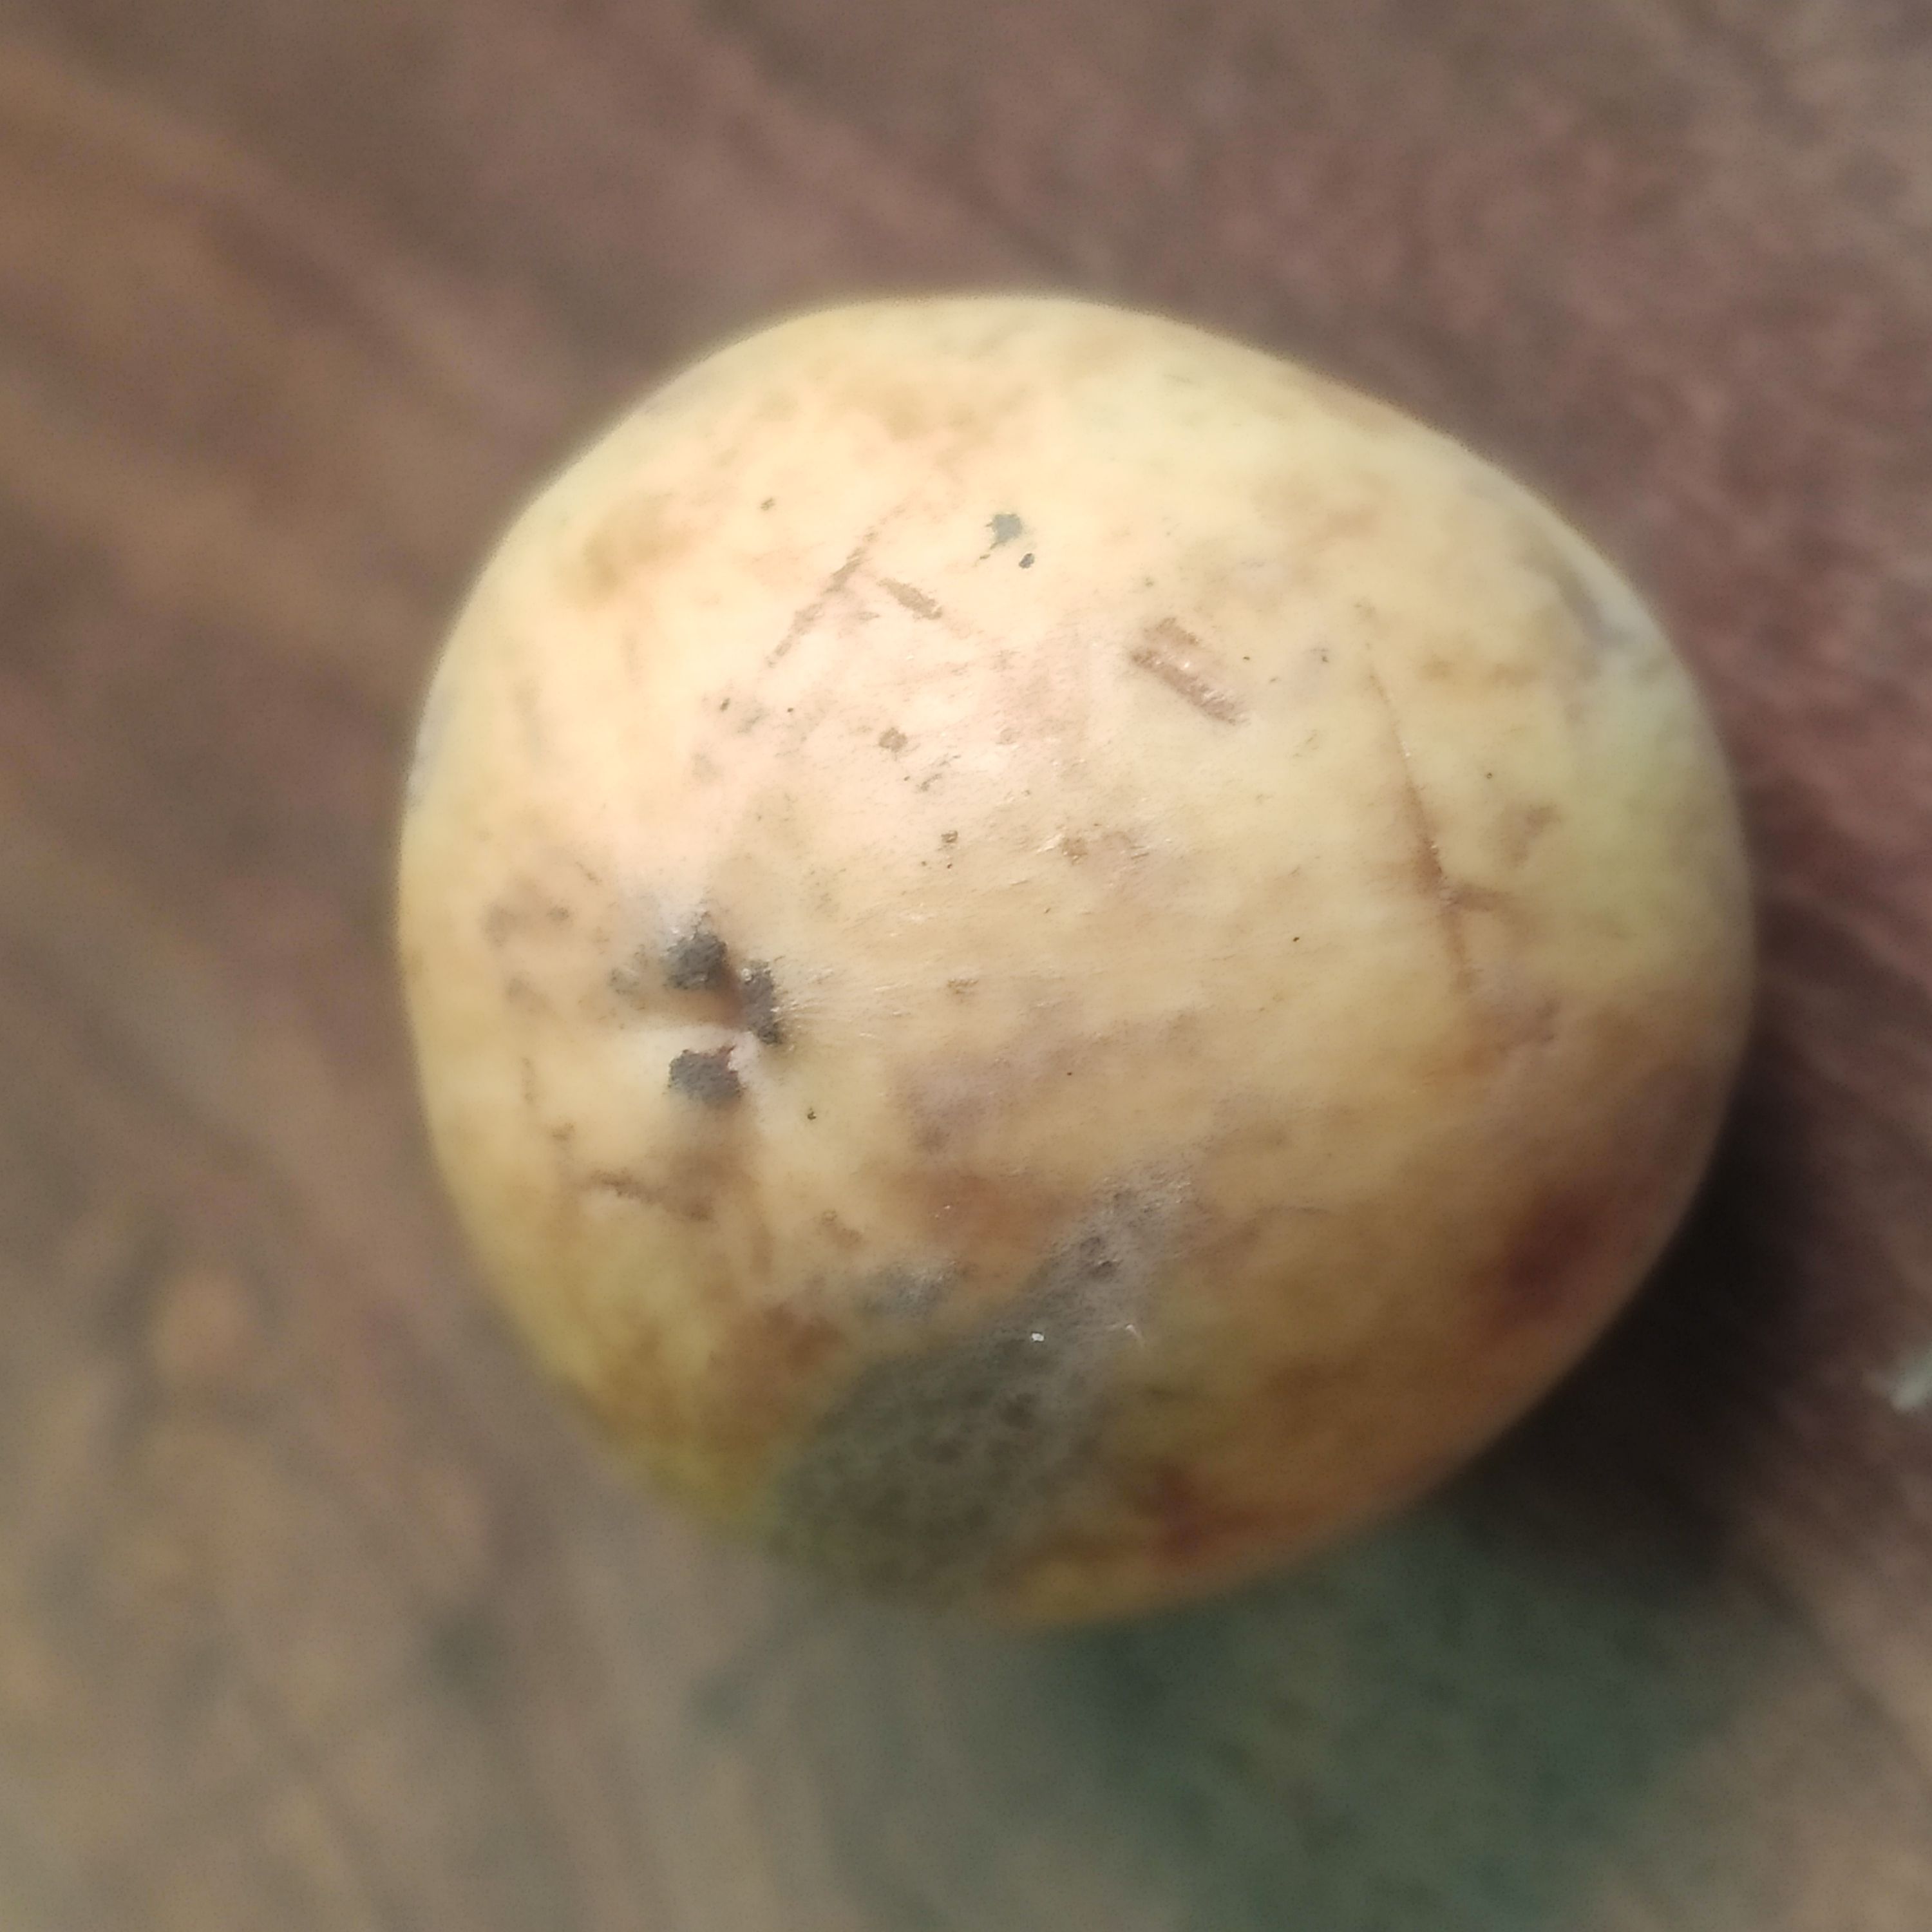
Fruit: burmese-grape
Grade: 2nd-grade